Swimming lessons

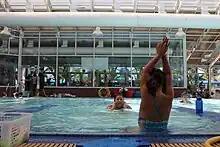
A five-year-old girl learns arm placement from her teacher in an individual class at a dedicated swimming school in San Jose, California. Other children learn in small group classes (far left and right).

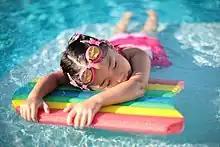
A Styrofoam flotation aid (AKA a kick-board) can help children learn to swim.

Swimming lessons are the process of learning to swim. In most countries there is a definition of a number of swimming levels that are reached in the process of the curriculum. The respective certificates of swimming tests are required for further training in aquatic abilities. Many countries have defined a minimum swimming level that children should reach by the end of primary education, in most cases with the help of school swimming classes being part of the normal curriculum.